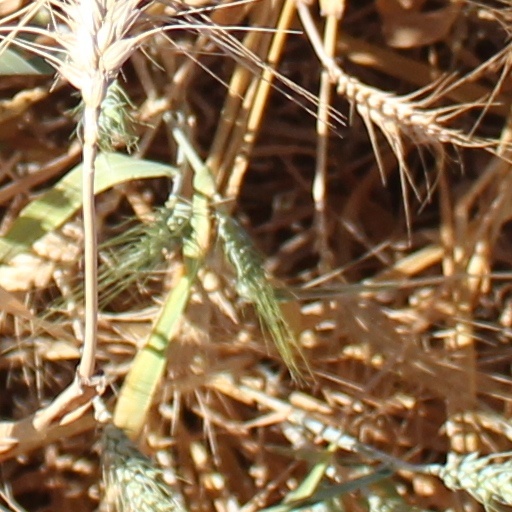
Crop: wheat